Gamine

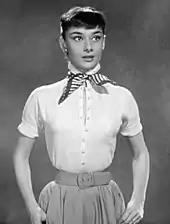
Audrey Hepburn has been cited as the epitome of a gamine.

The gamine is a popular archetype of a slim, often boyish, elegant young woman who is described as mischievous or teasing, popularized in film and fashion from the turn of the 20th century through to the 1950s. The word "gamine" is a French word, the feminine form of "gamin", originally meaning urchin, waif or playful, naughty child. It was used in English from about the mid-19th century (for example, by William Makepeace Thackeray in 1840 in one of his Parisian sketches), but in the 20th century came to be applied in its more modern sense.